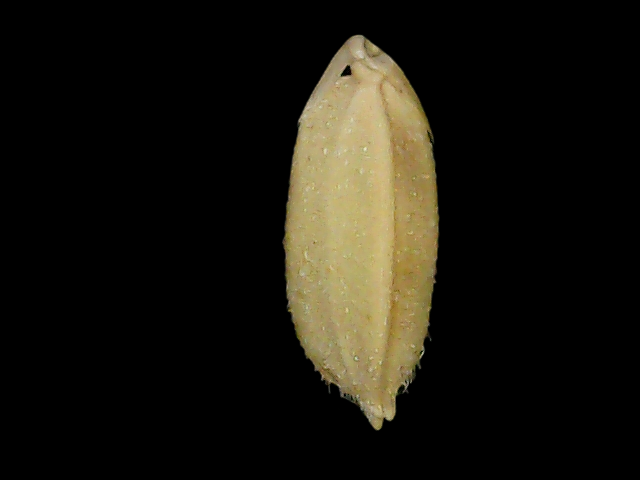
Rice variety: Bd52